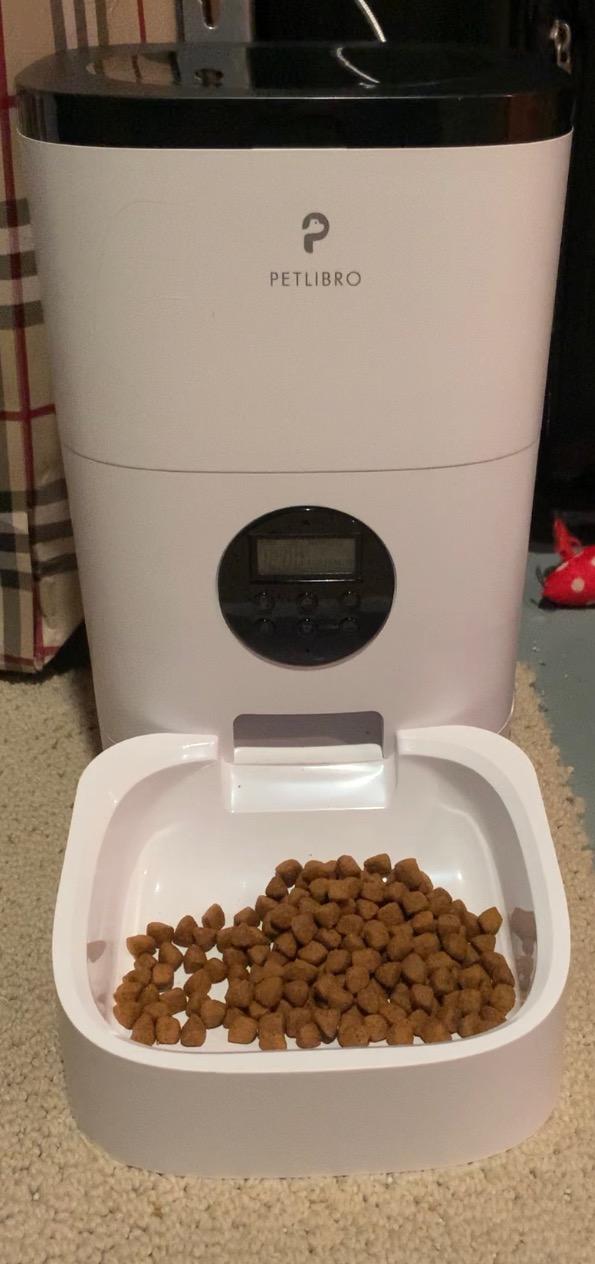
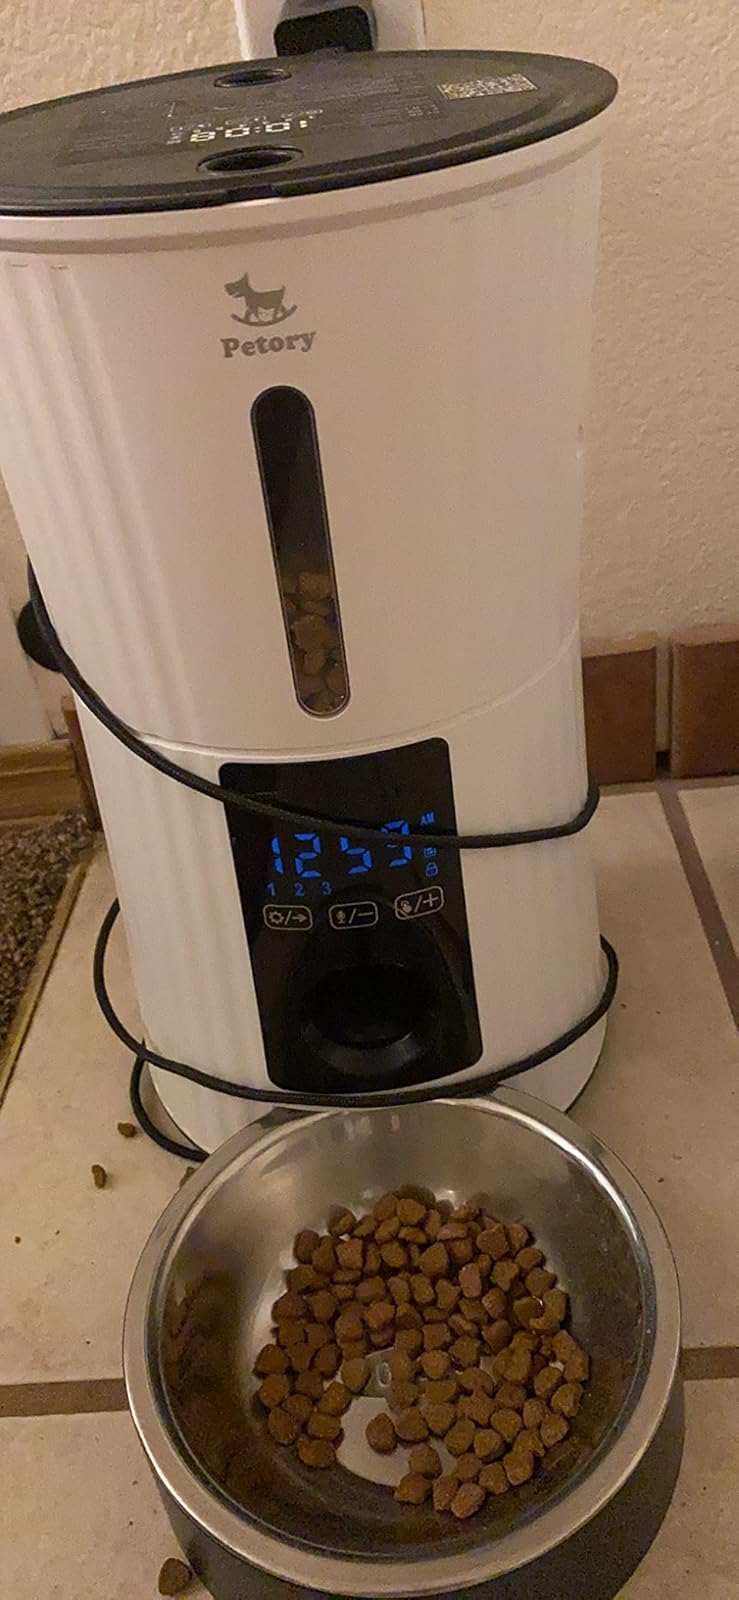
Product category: items_feeder
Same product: no